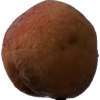
Label: peach